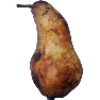
Label: Pear Abate 1